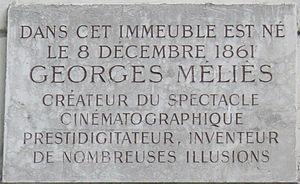
Plaque commémorative, 29 boulevard Saint-Martin, Paris 3e. «